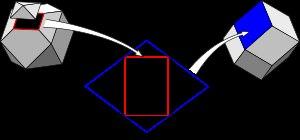
En géométrie, les polygones peuvent être associés par paires de duaux, où les sommets de l'un correspond aux côtés de l'autre.